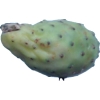
Label: cactus_fruit_green